Stormbreaker

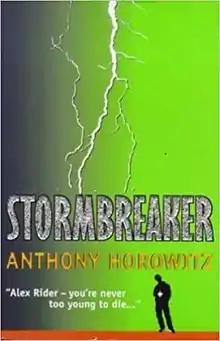
First edition (UK)

Stormbreaker is a young adult action-adventure book written by British author Anthony Horowitz and is the first novel in the "Alex Rider" series. The book was released in the United Kingdom on 4 September 2000, and in the United States on 21 May 2001, where it became a New York Times Bestseller. Since its release, the book has sold more than nine million copies worldwide, been listed on the BBC's The Big Read, and in 2005 received a California Young Reader Medal.